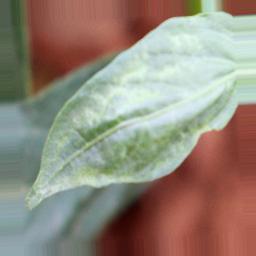
Label: healthy